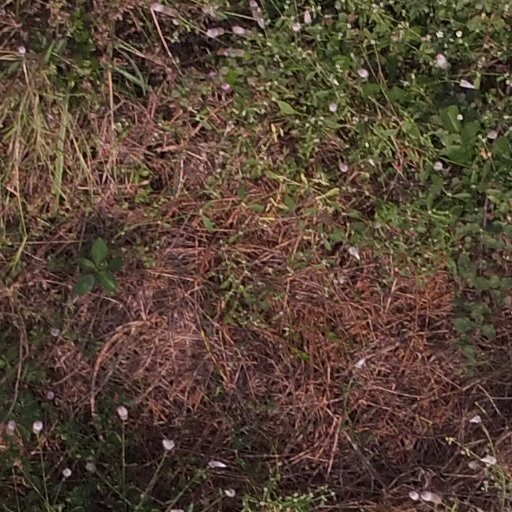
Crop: maize; corn